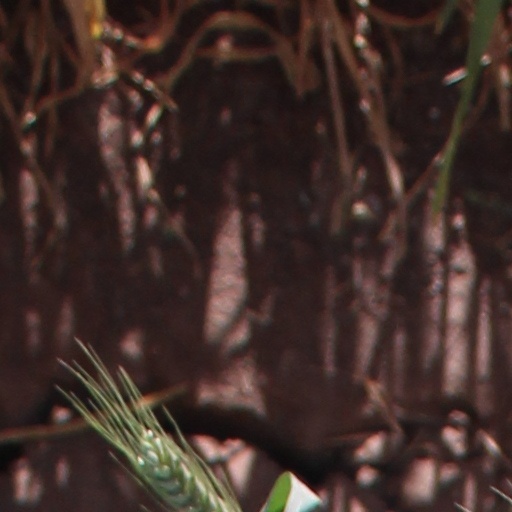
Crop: wheat